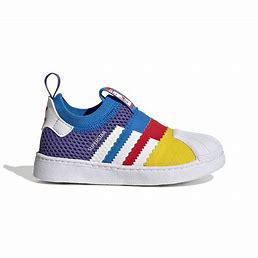
Brand: adidas
Model: originals Adidas Originals Superstar 360 I